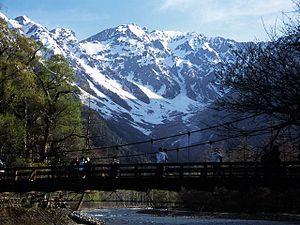
Kamikōchi est une vallée reculée des monts Hida dans la partie occidentale de la préfecture de Nagano au Japon.